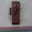
Label: telephone